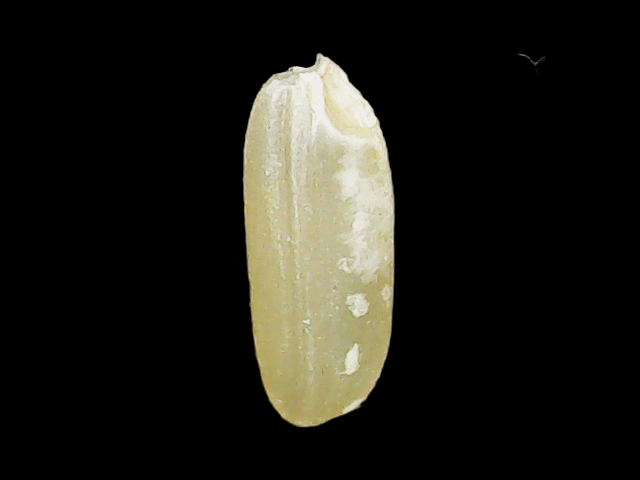
Rice variety: Binadhan17